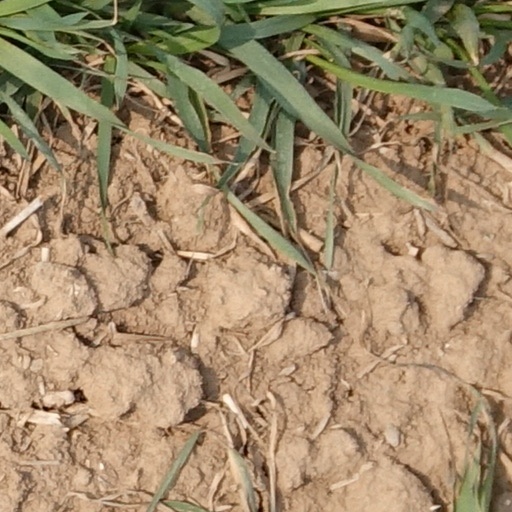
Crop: wheat